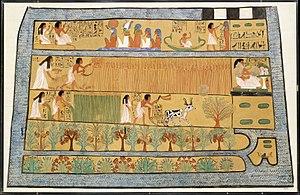
L'art du Nouvel Empire égyptien correspond aux règnes des XVIIIᵉ, XIXᵉ et XXᵉ dynasties, le Nouvel Empire égyptien. Il atteint un apogée dans l'art de l'Égypte antique qu'il ne retrouvera plus ensuite. En effet, après cette longue période de rayonnement, la Troisième Période intermédiaire, puis la Basse époque n'auront plus les moyens de tels investissements dans les arts. Cette époque marque aussi une rupture nette après la Deuxième Période intermédiaire aux productions révélatrices de l'état d'une société bouleversée.
L’histoire de l'agriculture est l'histoire de la domestication des plantes, des animaux et du développement, par les êtres humains, des techniques nécessaires pour les cultiver ou les élever, puis de la modification des écosystèmes cultivés, transformés en agroécosystèmes. L'agriculture est apparue indépendamment dans différentes parties du monde lors de la Révolution néolithique, il y a parfois plus de dix mille ans. On peut supposer que cela a débuté par une agriculture de subsistance. Puis, peu à peu, s'est créée une agriculture de production et de négoce.
Dans la mythologie égyptienne, les Champs d'Iarou ou Champs des Roseaux sont l'endroit où les âmes justes viennent se reposer si elles ont passé toutes les épreuves de la mort.